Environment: real
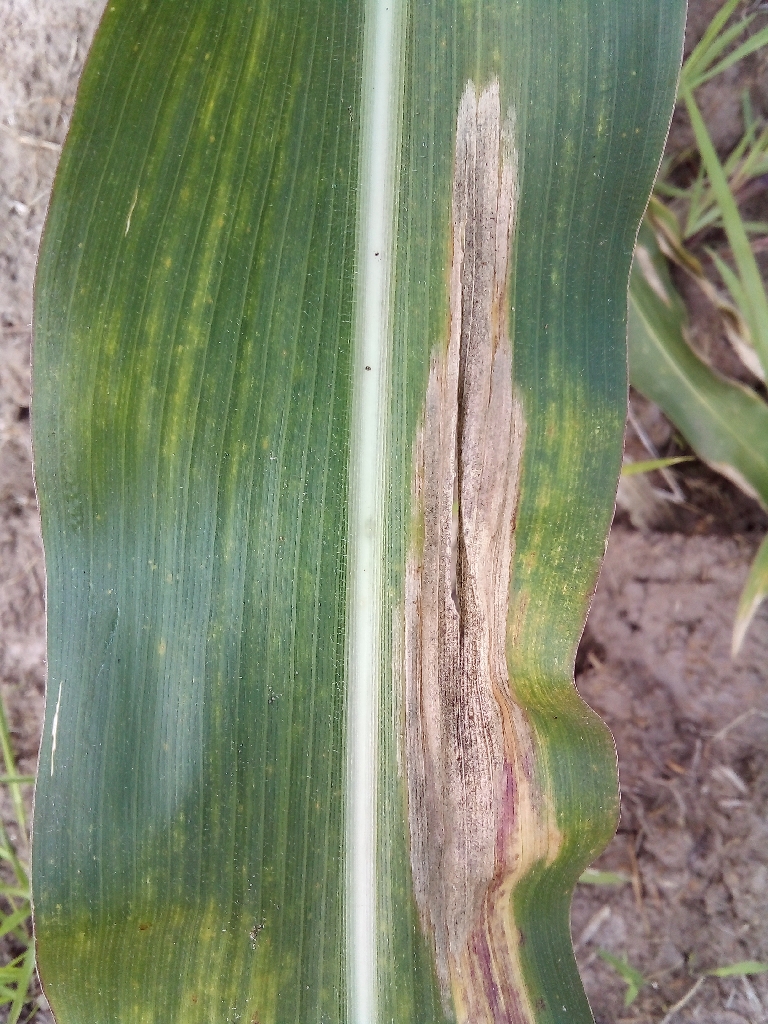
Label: northern_corn_leaf_blight